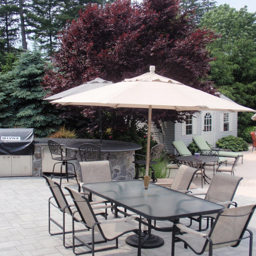
the furniture and the umbrella look like new my kids actually thought we bought a new umbrella so if you have an umbrella that s looking dingy and dirty